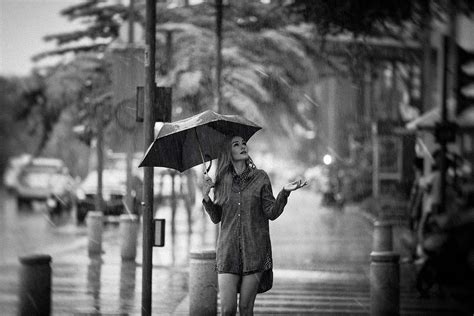
Weather: rain or strom